Mary B. Newman

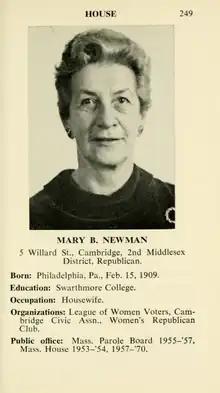
Mary B. Newman, Massachusetts House profile, 1969.

Elected to her first term in the Massachusetts House of Representatives in 1953, Newman was a moderate Republican who represented the 2nd Middlesex District until 1954. According to her obituary in "The Boston Globe", "she was 'affirmed' rather than sworn into office by Gov. Paul Dever" for her first term "because the Quaker faith doesn't allow swearing," and "was only the second legislator to be 'affirmed' in Massachusetts."